Ruud Jolie

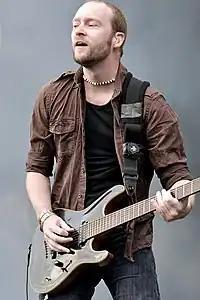
Jolie during a Within Temptation concert in 2008.

In the summer of 2001, Within Temptation had a gig in Mexico City. Ruud, as a substitute, travelled along to perform at the concert. This trip really brought Ruud closer to the members of Within Temptation, and made him realize that he wanted to become a permanent member of the band. Within Temptation had already hired a 'permanent' guitarist. However, when they returned home, luckily for Ruud, that did not work out, and so he received a third and final phone call from Robert asking him to indefinitely join the band, a request to which Ruud finally agreed.